Livingston Island

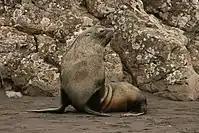
Antarctic fur seal

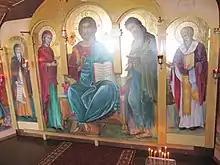
St. Ivan Rilski Chapel's altar

In order to protect Antarctica, the Antarctic Treaty system enforces a strict general regime regulating human presence and activities on the continent, and designates certain protected territories where access is allowed only for scientific purposes, and with special permission.